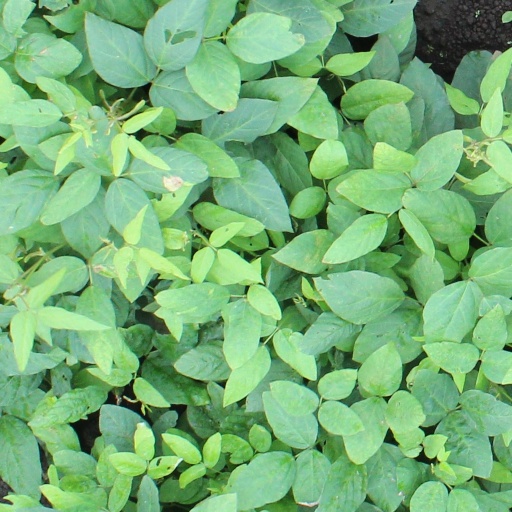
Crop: soybean